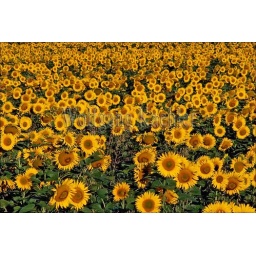
France, loire region, near chinon, sunflower field